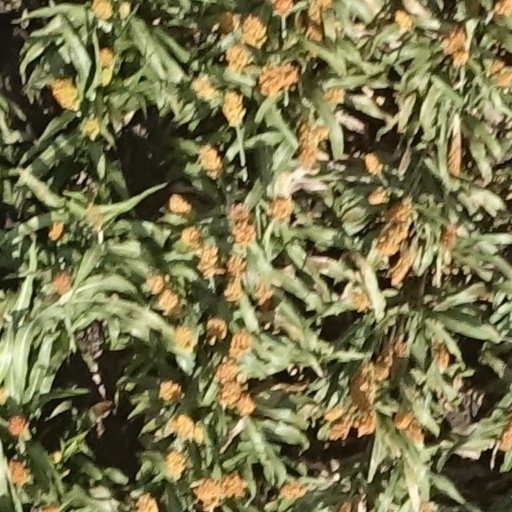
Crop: sorghum